Alphonse Dubois

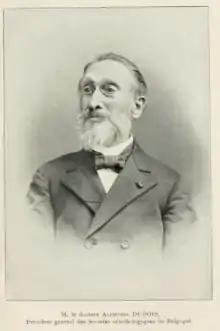
Alphonse Joseph Charles Dubois

Alphonse Joseph Charles Dubois (18 October 1839 at Aix-la-Chapelle – 1 June 1921 at Coxyde-sur-Mer) was a Belgian naturalist.